Articulated bus

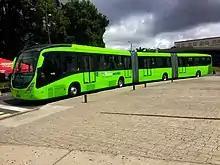
Bi-articulated bus in Guatemala City, Guatemala

Articulated buses can be of "pusher" or "puller" configuration. Very few companies specialise in manufacturing the articulated section for the buses. One that does is "ATG Autotechnik GmbH" in Siek near Hamburg.